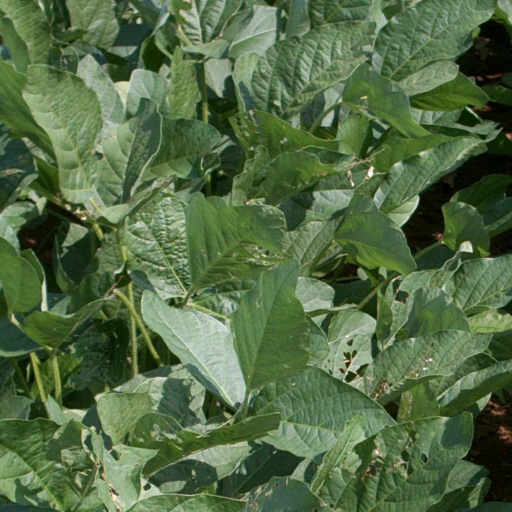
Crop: soybean